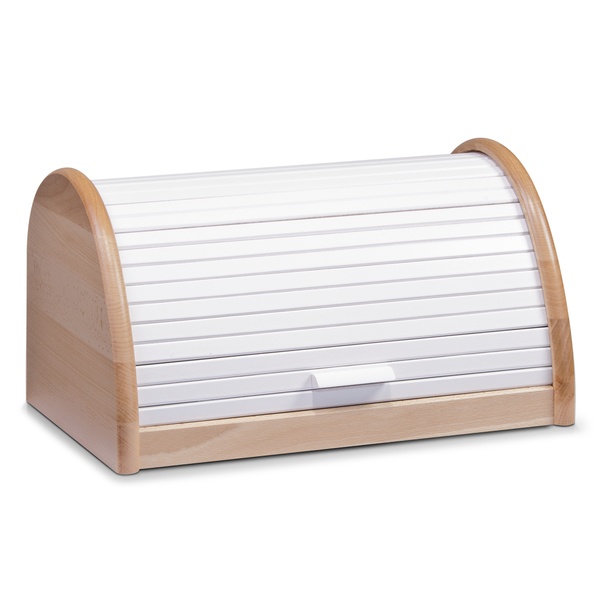
Roll Top Bread Bin - Beech/White
This Roll Top Bread Bin is a multifunctional addition to any kitchen. The smooth rolling action allows for easy access to bread while keeping it fresh. Made with a combination of beech and white, this bread bin adds a touch of elegant storage. Perfect for keeping your counters clutter-free and bread at its best. Dimensions: 39cm x 25cm x 21cm
Brand: The Organised Store
Category: Home & Garden > Kitchen & Dining > Food Storage > Bread Boxes & Bags